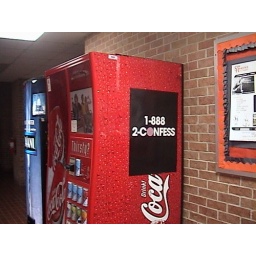
Hung up Confess poster on Coca-Cola machine in major building of SHSU.